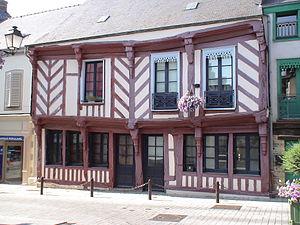
Maison en colombage (Le Chêne vert) au 20, rue de la Madeleine à Châteaugiron.
Châteaugiron est une ancienne commune française située dans le département d'Ille-et-Vilaine en région Bretagne.